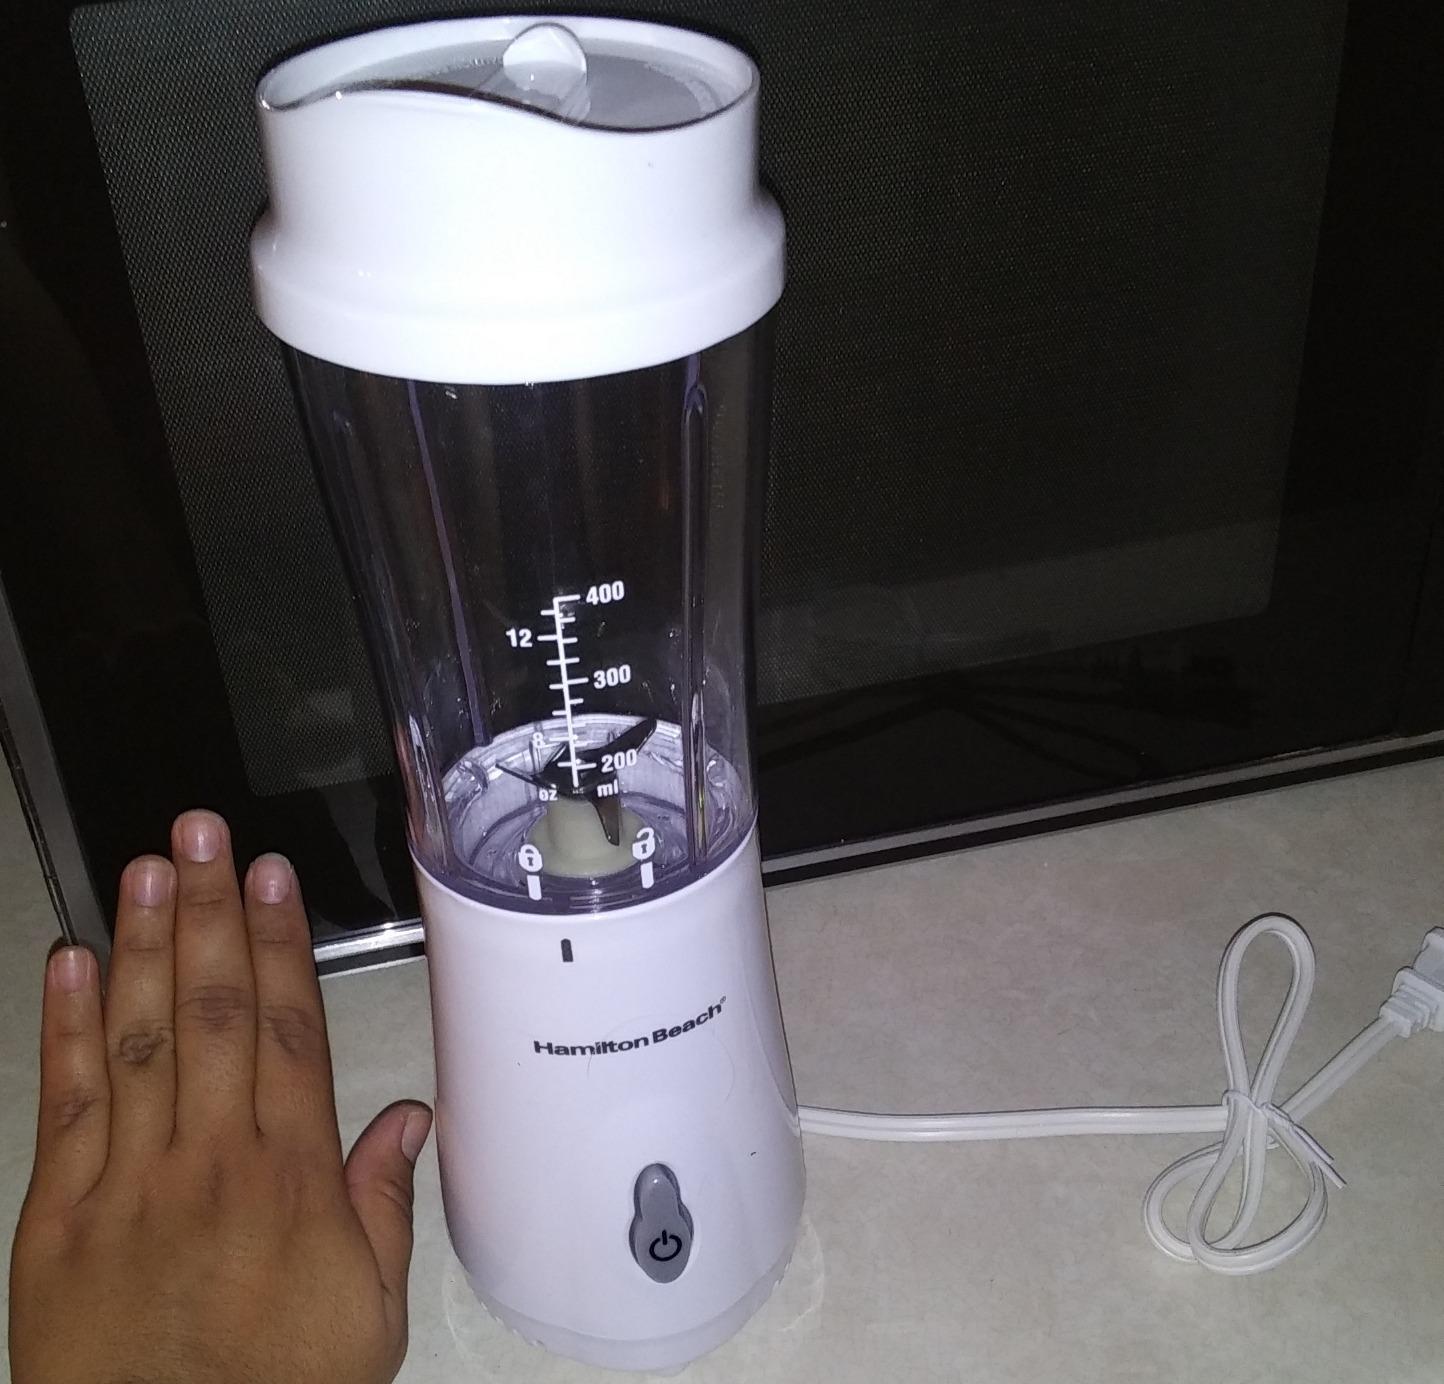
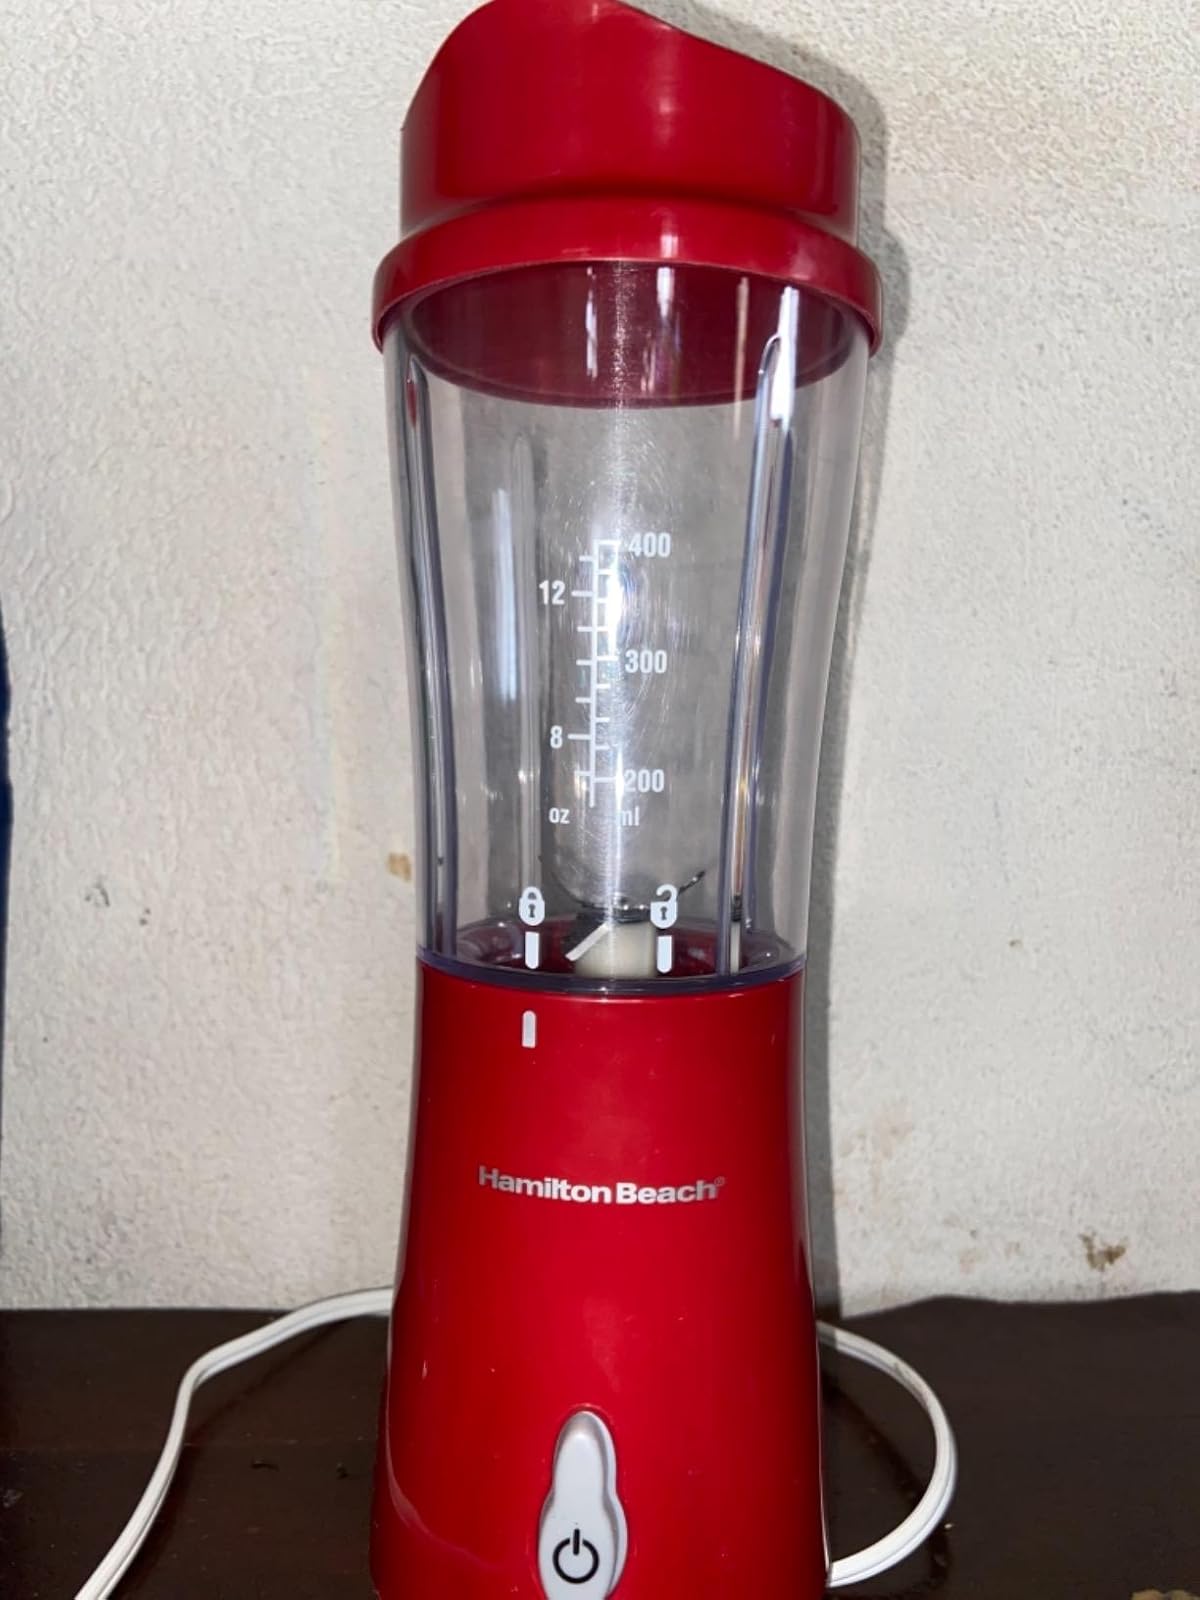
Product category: items_blender
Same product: no